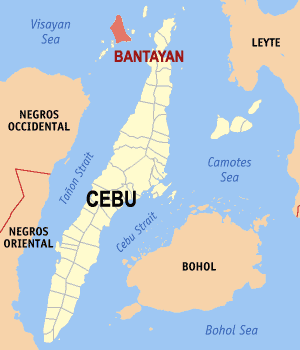
Le phare de Tanguingui est un phare situé sur l'île de Tanguingui en mer de Visayan dans la province de Cebu, aux Philippines.